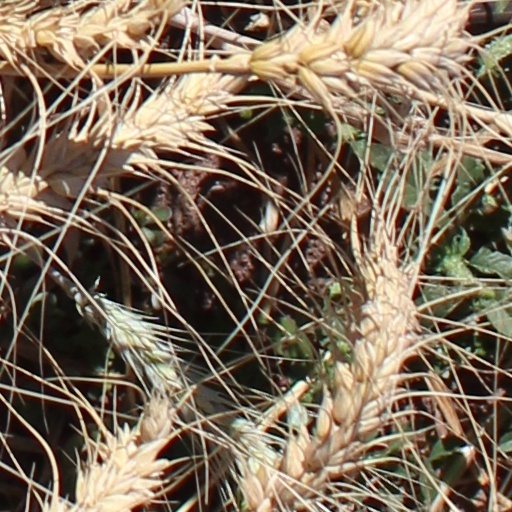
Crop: wheat